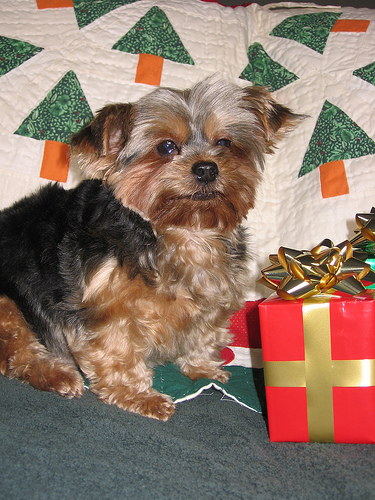
Animal: dog
Breed: yorkshire_terrier